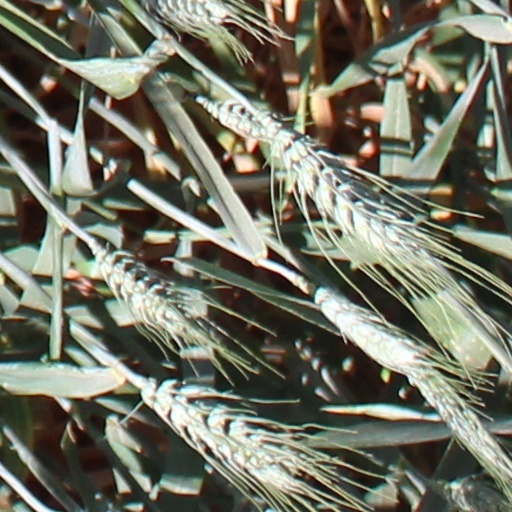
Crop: wheat